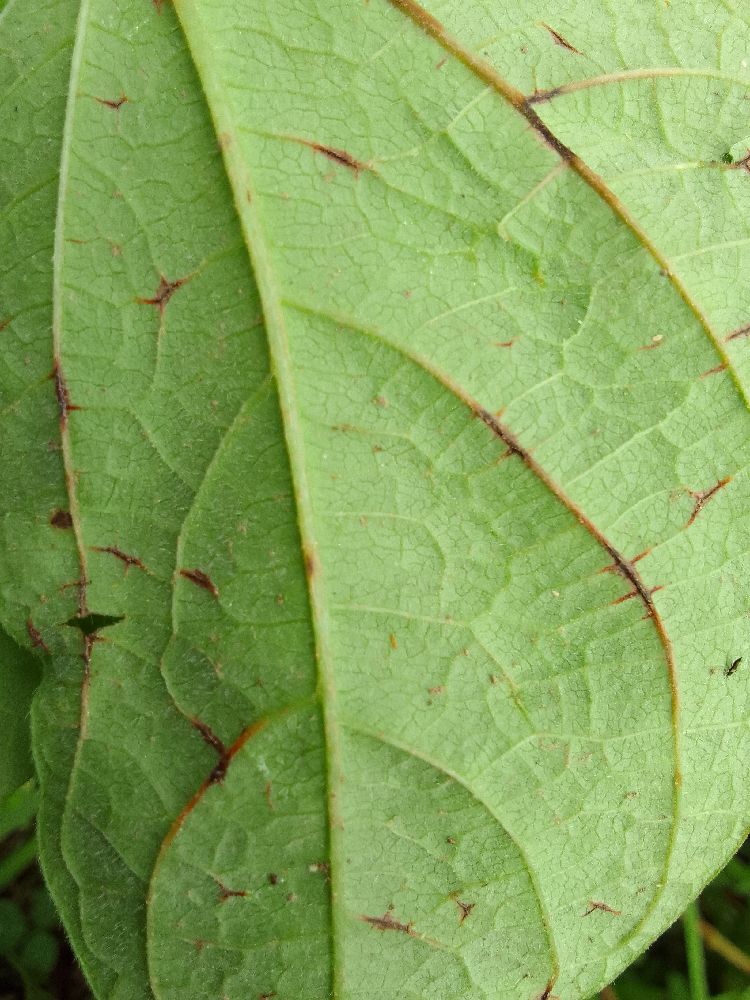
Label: anthracnose